Leipzig–Hof railway

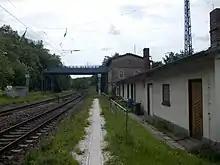
Paditz station

"Treben–Lehma" halt was opened on 2 December 1889 as "Trebanz–Treben". Between 1905 and 1970, it was classified as a station, but since then it has been a halt. It was renamed "Lehma" in 1952, but it has been called "Treben–Lehma" since 1953.